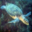
Label: turtle